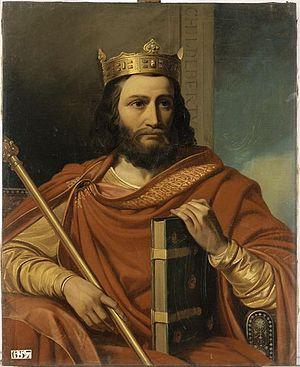
Jean-Louis Bézard, né le 25 novembre 1799 à Toulouse et mort le 3 novembre 1881 dans le 5e arrondissement de Paris, est un peintre néo-classique français.